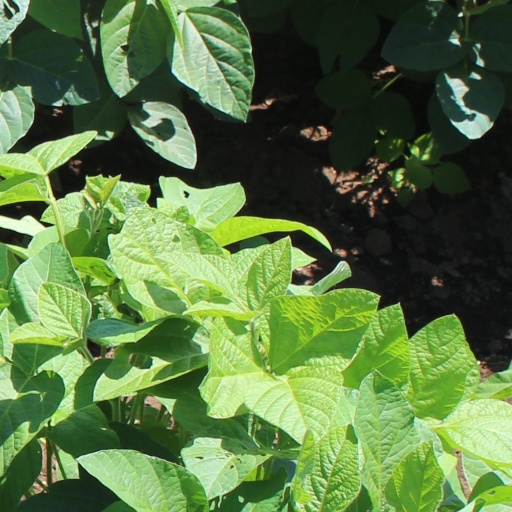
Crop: soybean